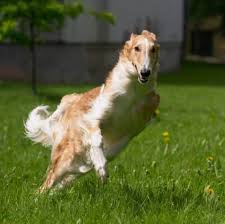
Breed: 226-n000064-borzoi